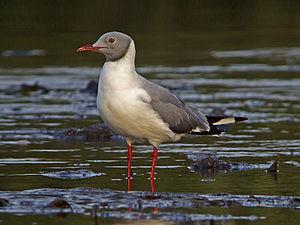
Mouette à tête grise